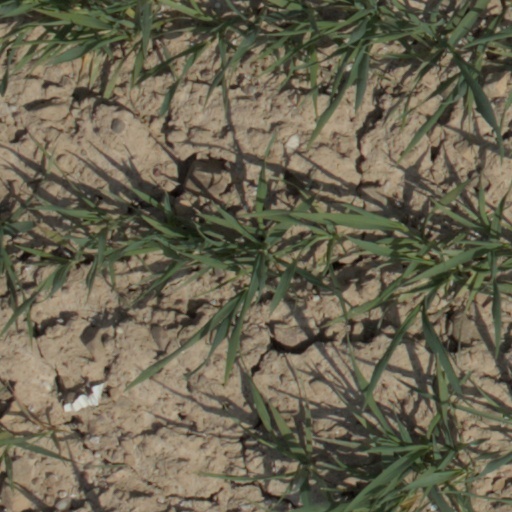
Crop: wheat